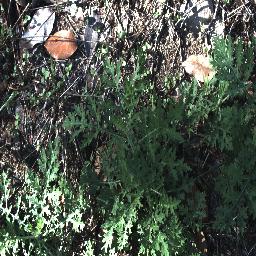
Label: parthenium